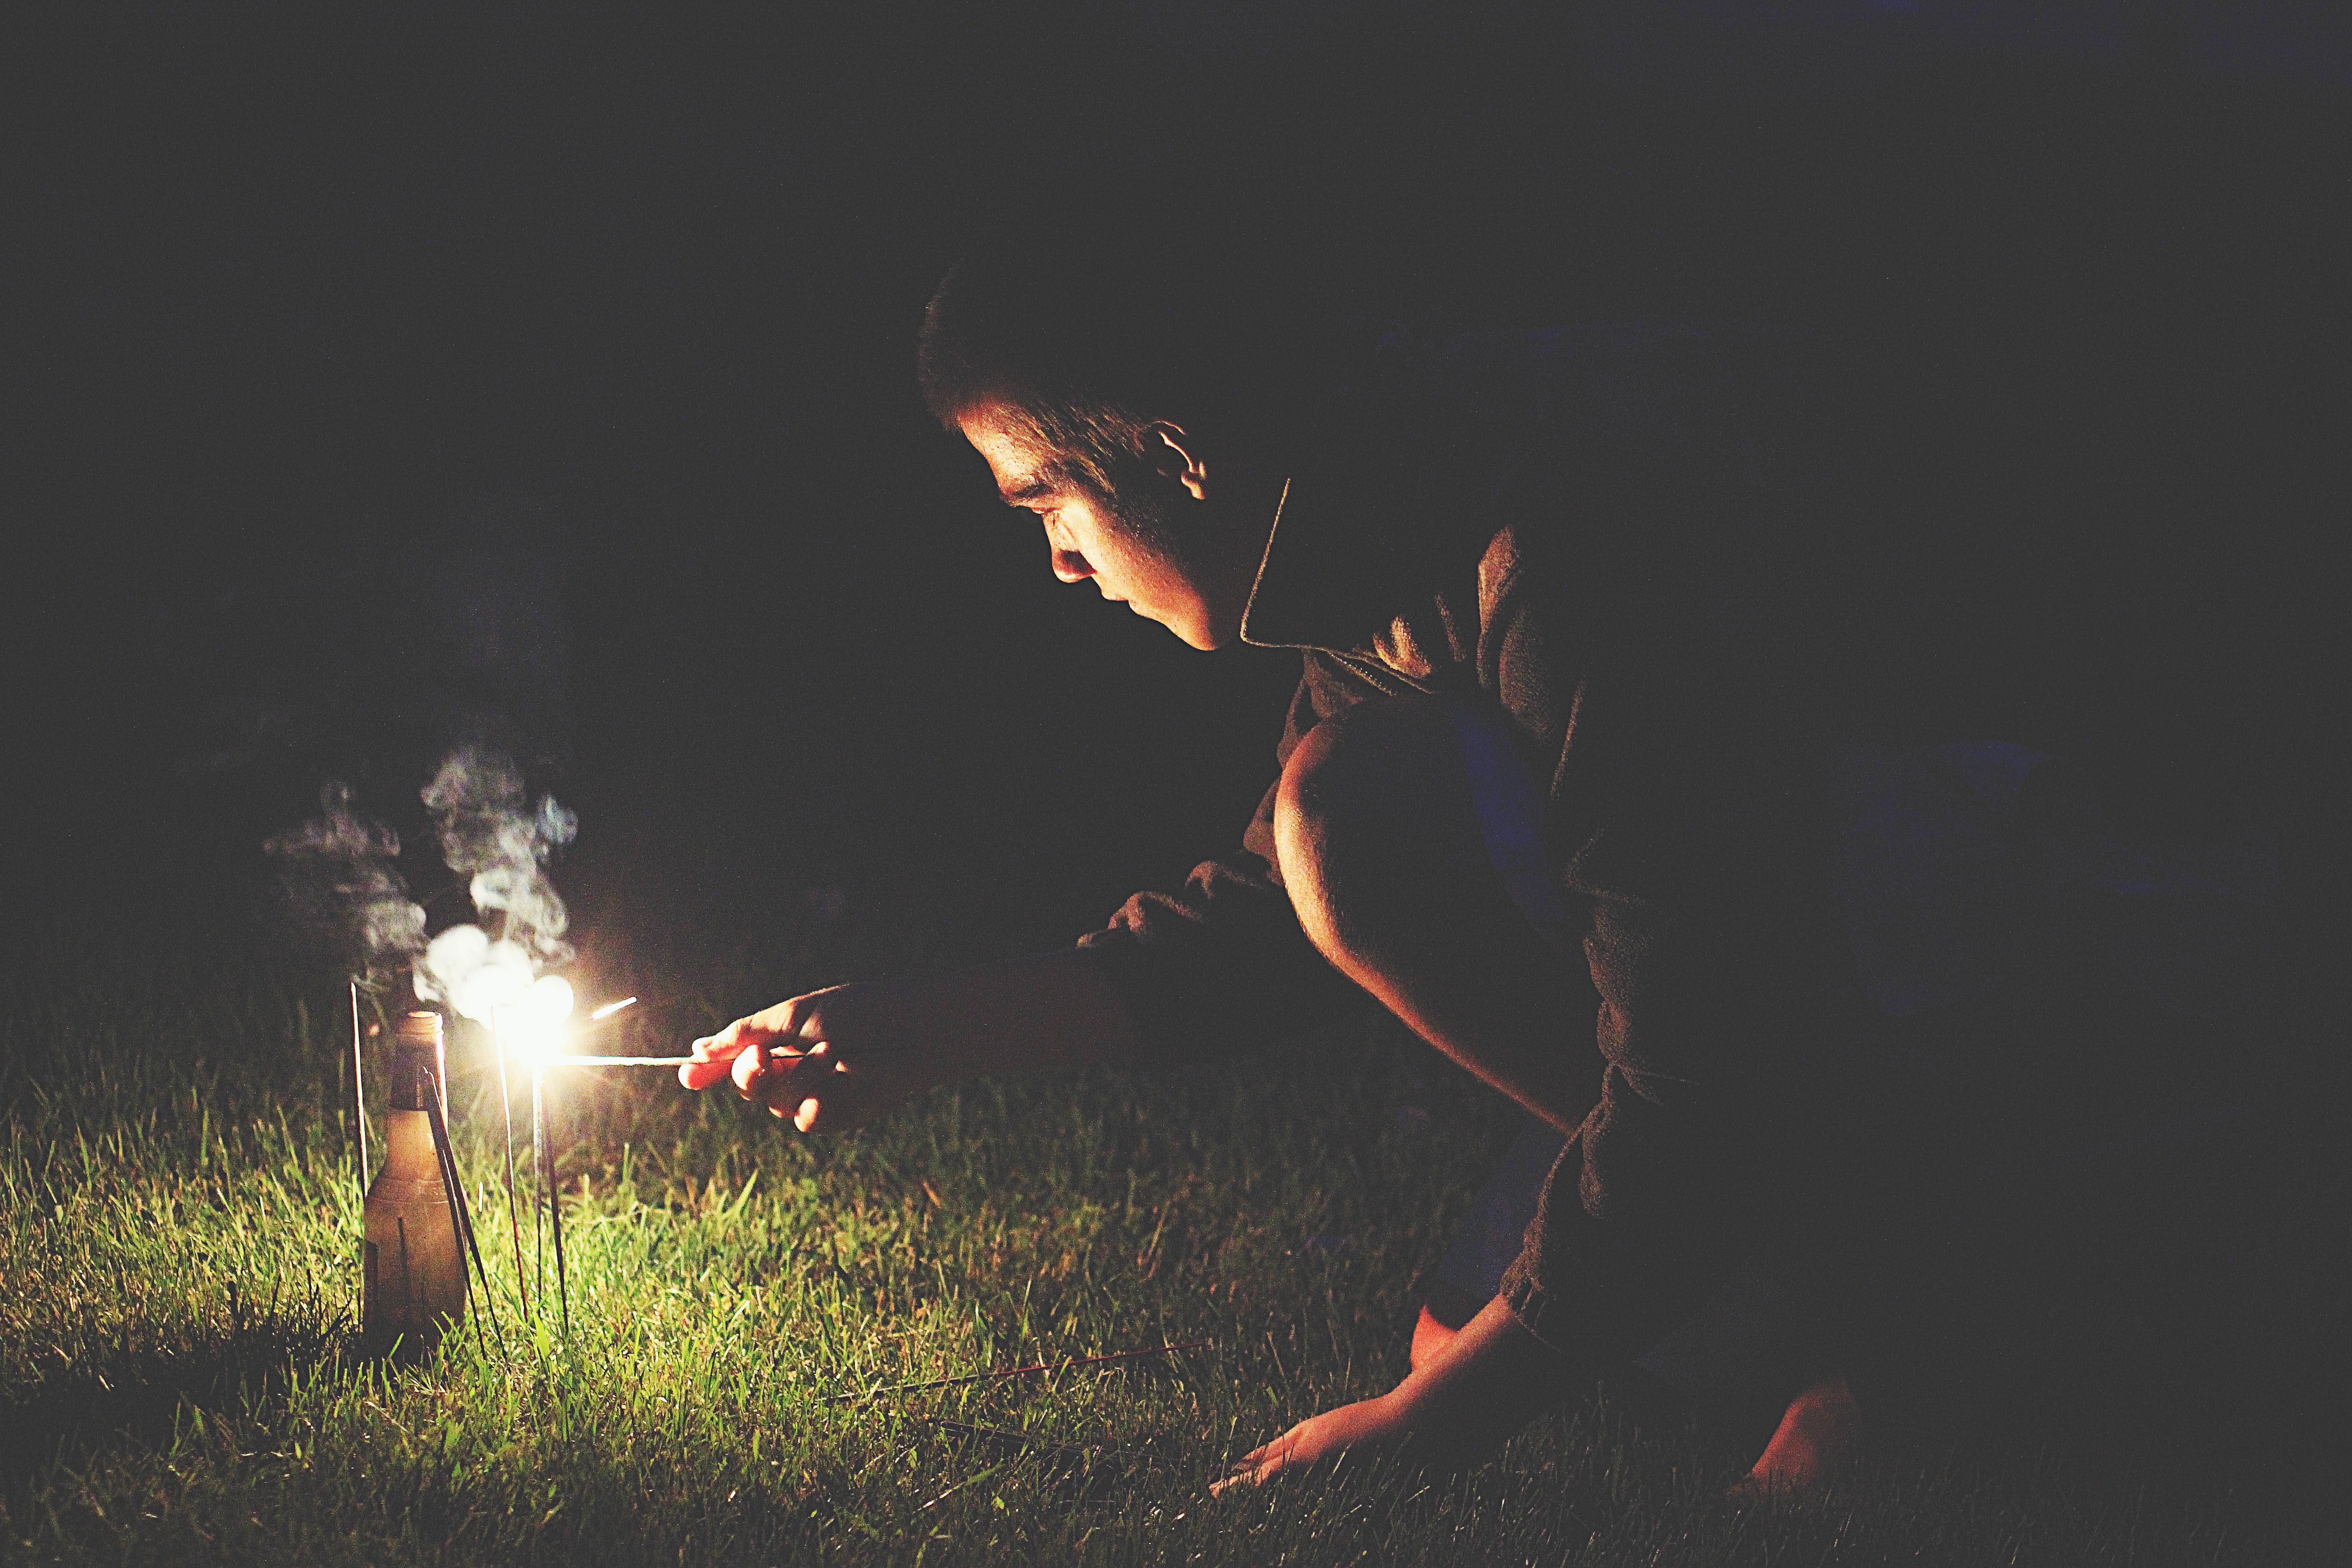
hand, man, light, dance, flame, darkness, lighting